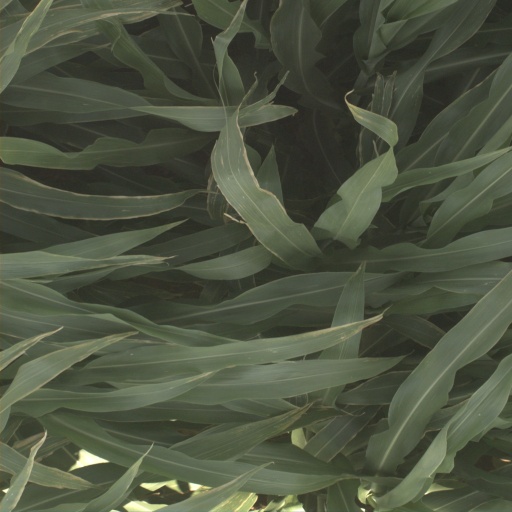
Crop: sorghum